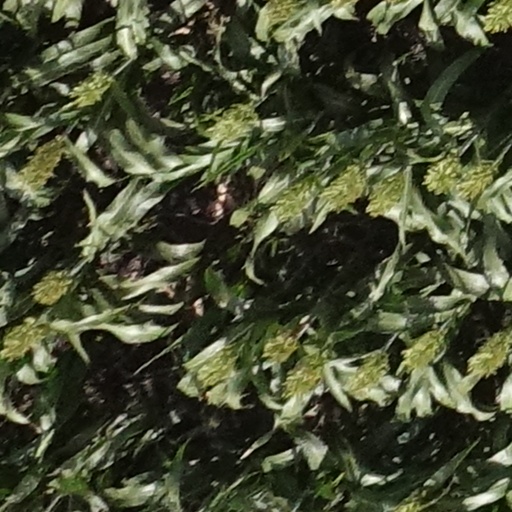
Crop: sorghum